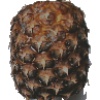
Label: Pineapple 1